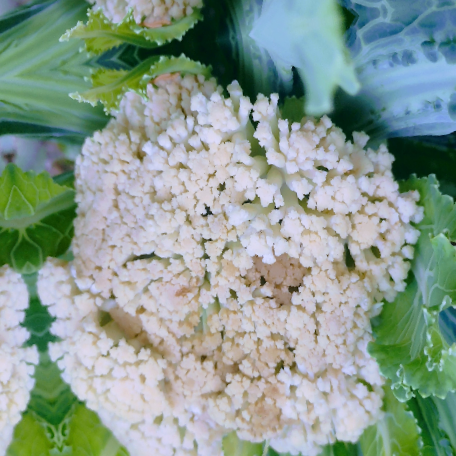
Label: Bacterial spot rot